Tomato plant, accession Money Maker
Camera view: vertical (180 deg); turntable rotation: 240 degrees
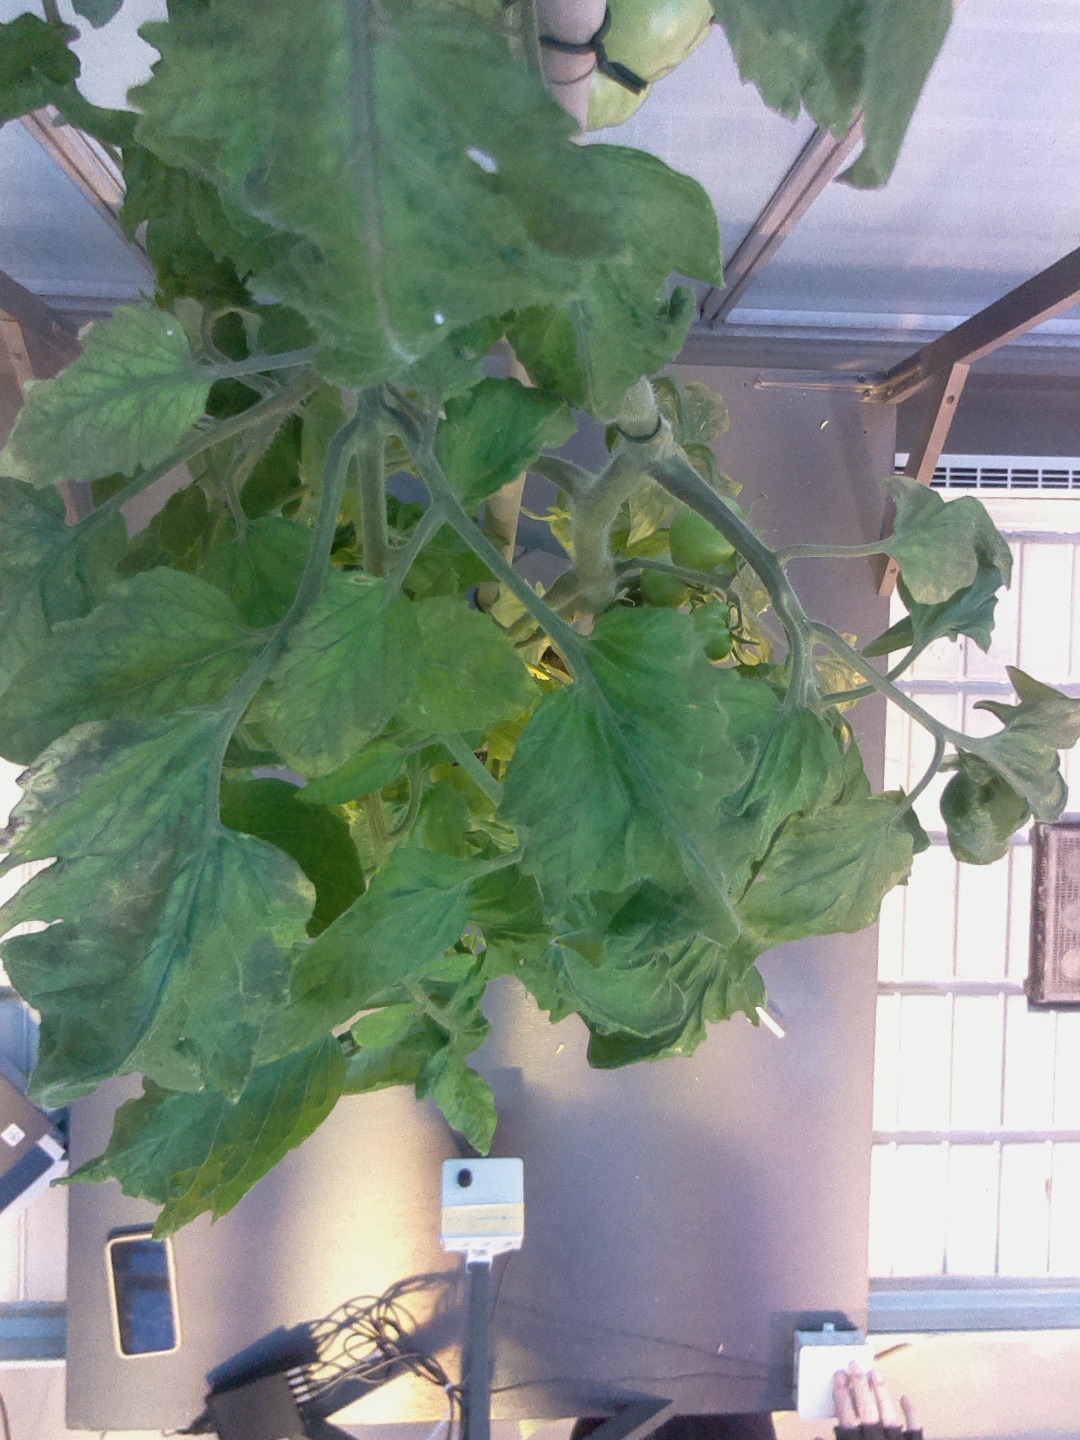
BBCH growth stage 79: 90% -100% of final fruit size